Marreon Jackson

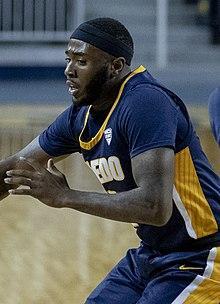
Jackson with Toledo in 2020

Marreon Jamar Jackson (born October 29, 1998) is an American professional basketball player. He played college basketball for the Toledo Rockets and the Arizona State Sun Devils.